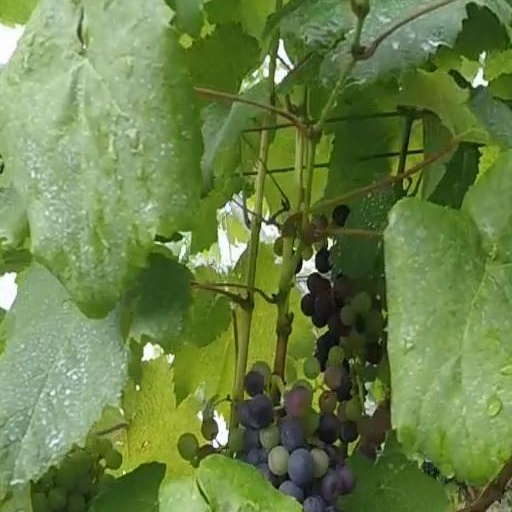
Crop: grape